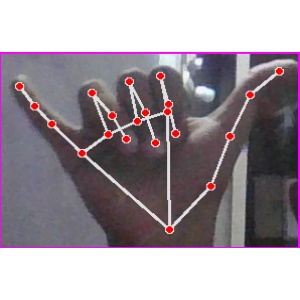
अक्षर: य